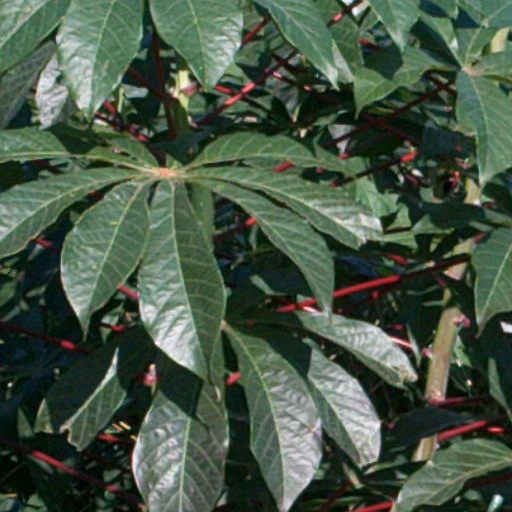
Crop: cassava